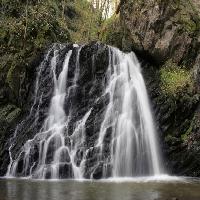
Weather: cloudy or overcast